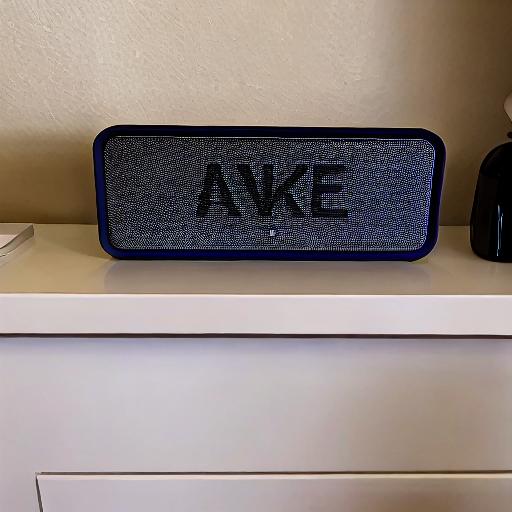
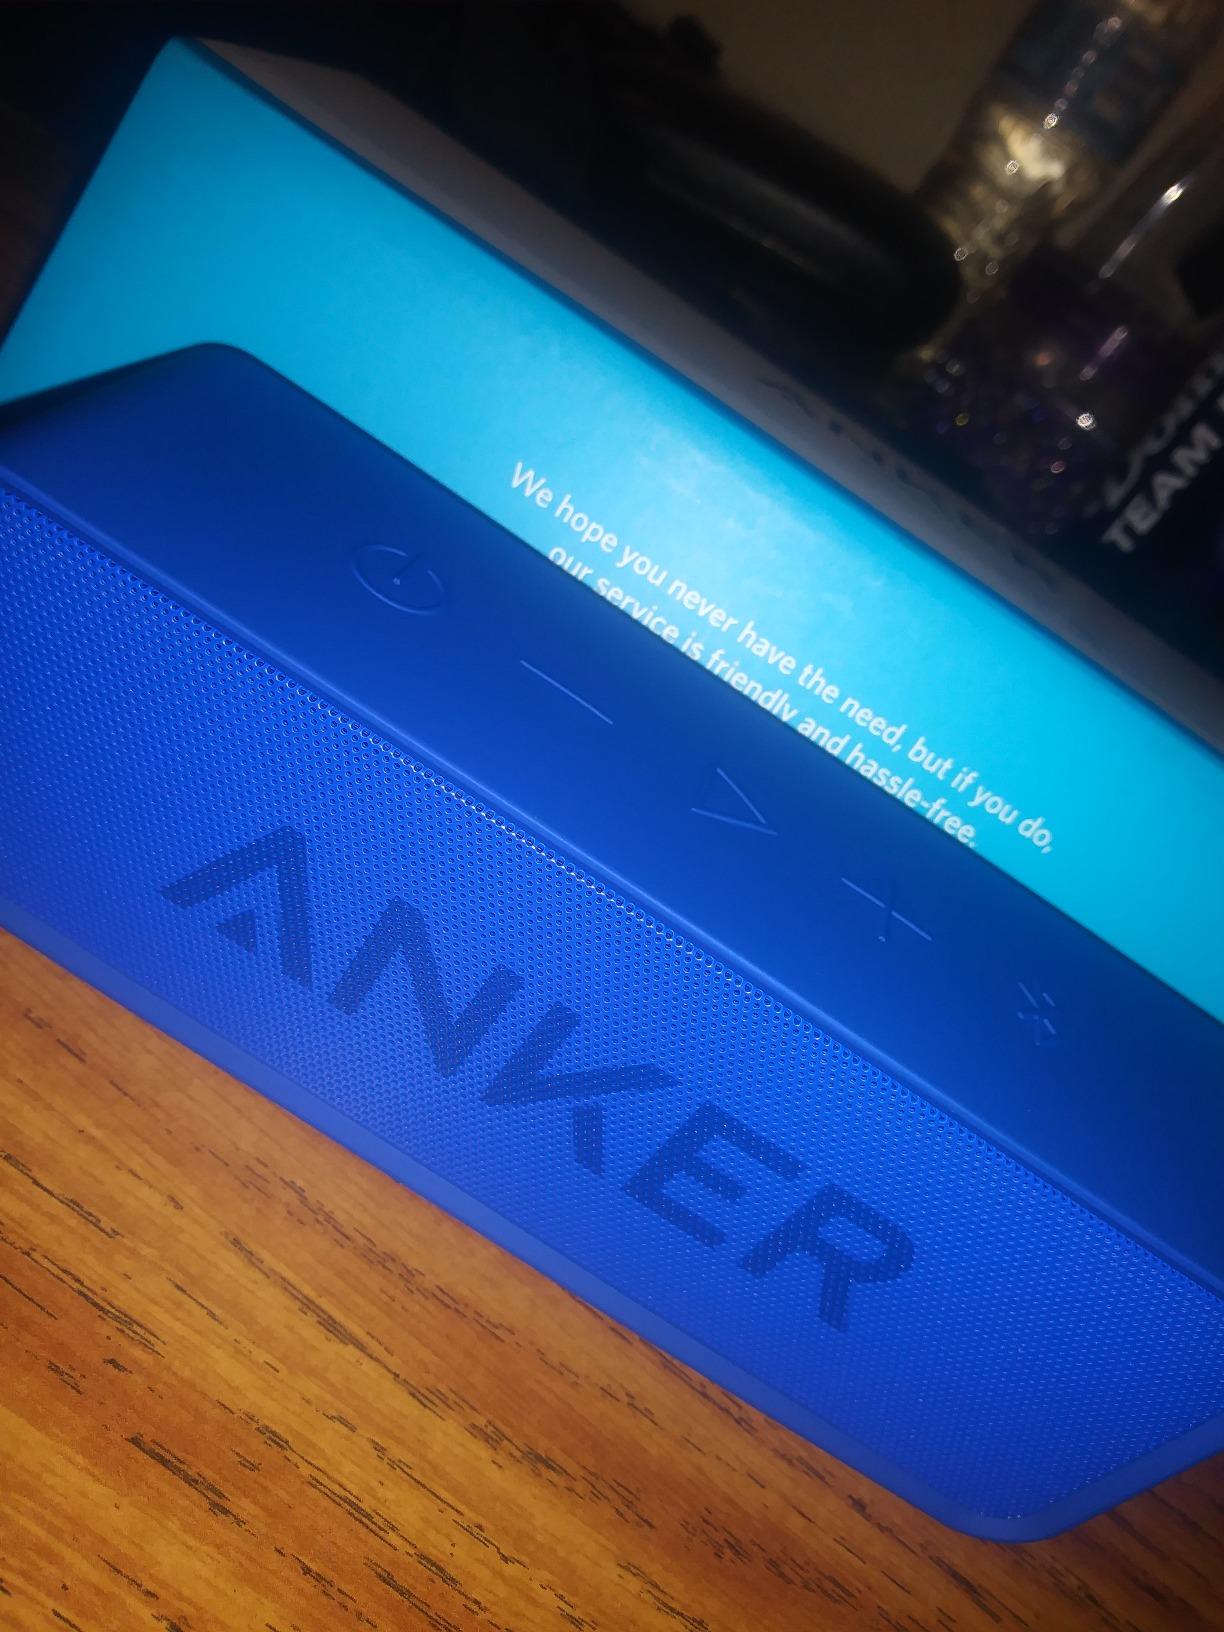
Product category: speaker
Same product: no